Goldberry

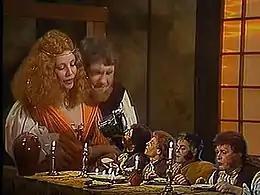
A scene of the chapter "The House of Tom Bombadil" from the 1991 Russian television play "Khraniteli", showing Goldberry and Tom Bombadil with the four hobbits made to appear small using a green screen technique

In 1957 Tolkien was consulted about a cartoon of "The Lord of the Rings", its first proposed cinematic treatment. On the subject of Goldberry, he said he would much rather that she be omitted from the adaptation than make a cameo appearance without context or meaning. The film director Peter Jackson omitted Goldberry and Bombadil from his films; he stated that this was because they did little to advance the story and would have made the films unnecessarily long.